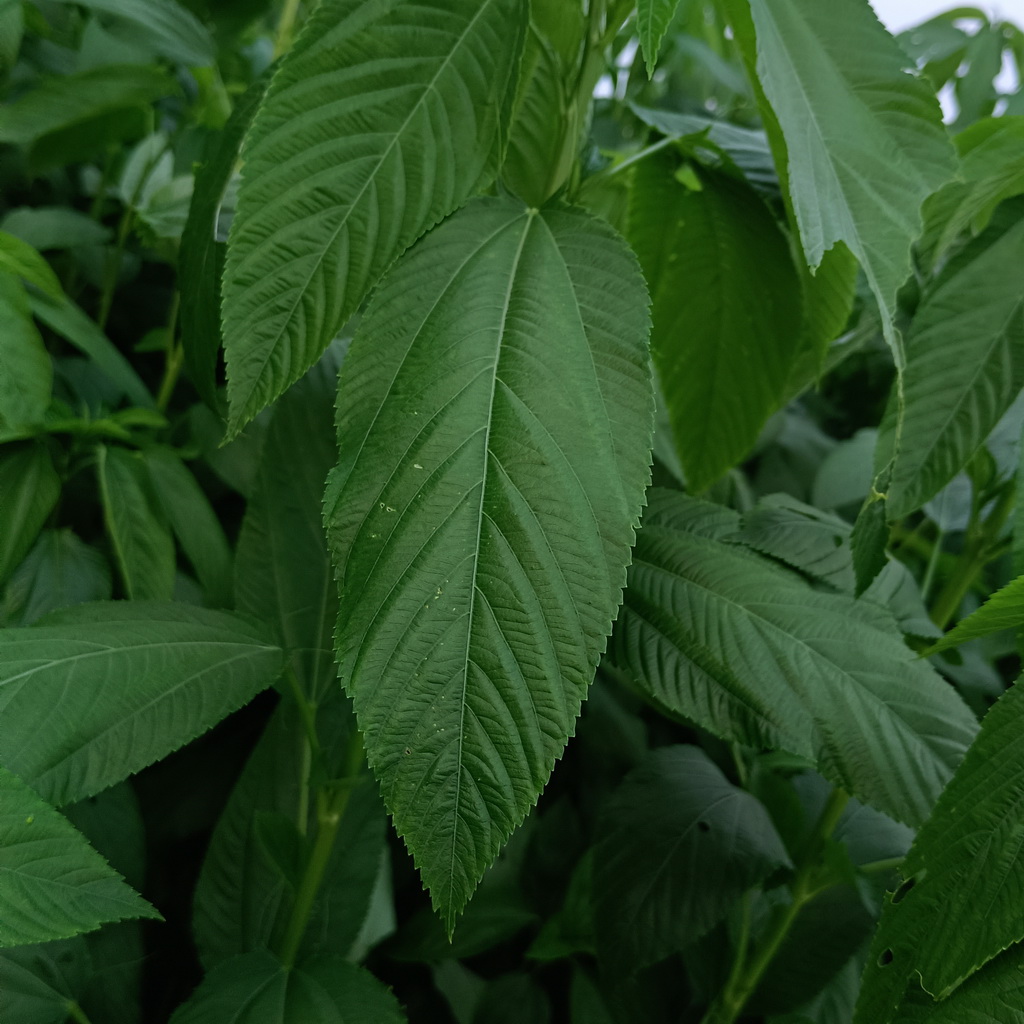
Label: Fresh